Lamprey

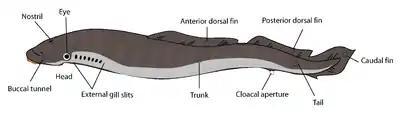
Basic external anatomy of a lamprey

Adults superficially resemble eels in that they have scaleless, elongated bodies, with the largest species, the sea lamprey having a maximum body length around . Lacking paired fins, adult lampreys have one nostril atop the head and seven gill pores on each side of the head.